József Márkus

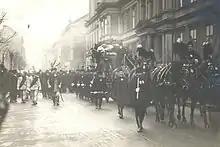
Márkus' funeral in March 1915

After his resignation, Márkus did not retire, but entered politics at national level. He ran as a candidate of the National Constitution Party to represent Erzsébetváros (today 7th district of Budapest) in the 1906 parliamentary election, but did not obtain a mandate, defeated by Béla Barabás, an influential member of the Party of Independence and '48. Nevertheless, Márkus was elected Member of Parliament for Erzsébetváros four years later in the 1910 parliamentary election, defeating incumbent MP Károly Eötvös and industrialist Mór Lányi. Márkus joined the National Party of Work parliamentary group. He was appointed a member of the Committee of Public Administration and the Financial Committee at the inaugural session of the House of Representatives.